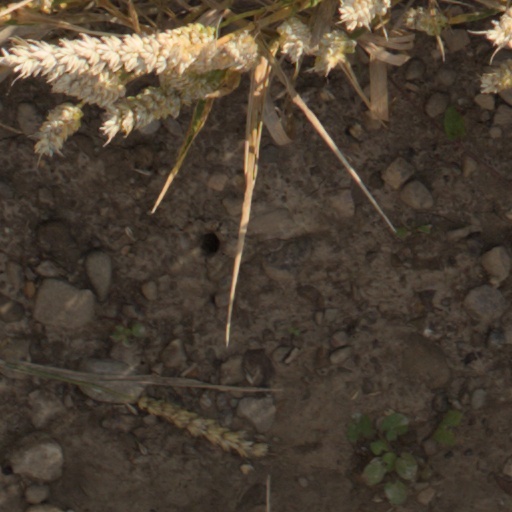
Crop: wheat